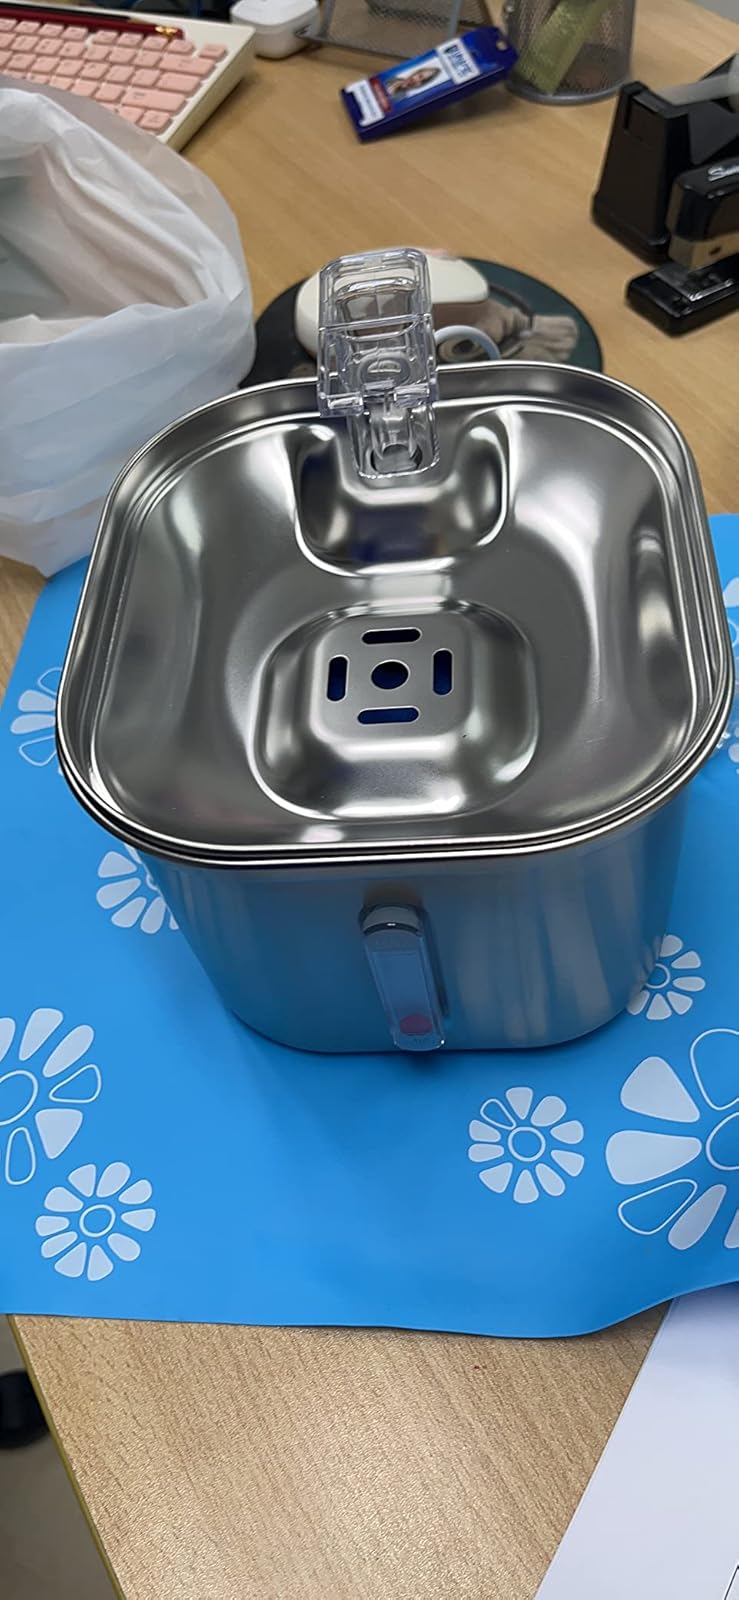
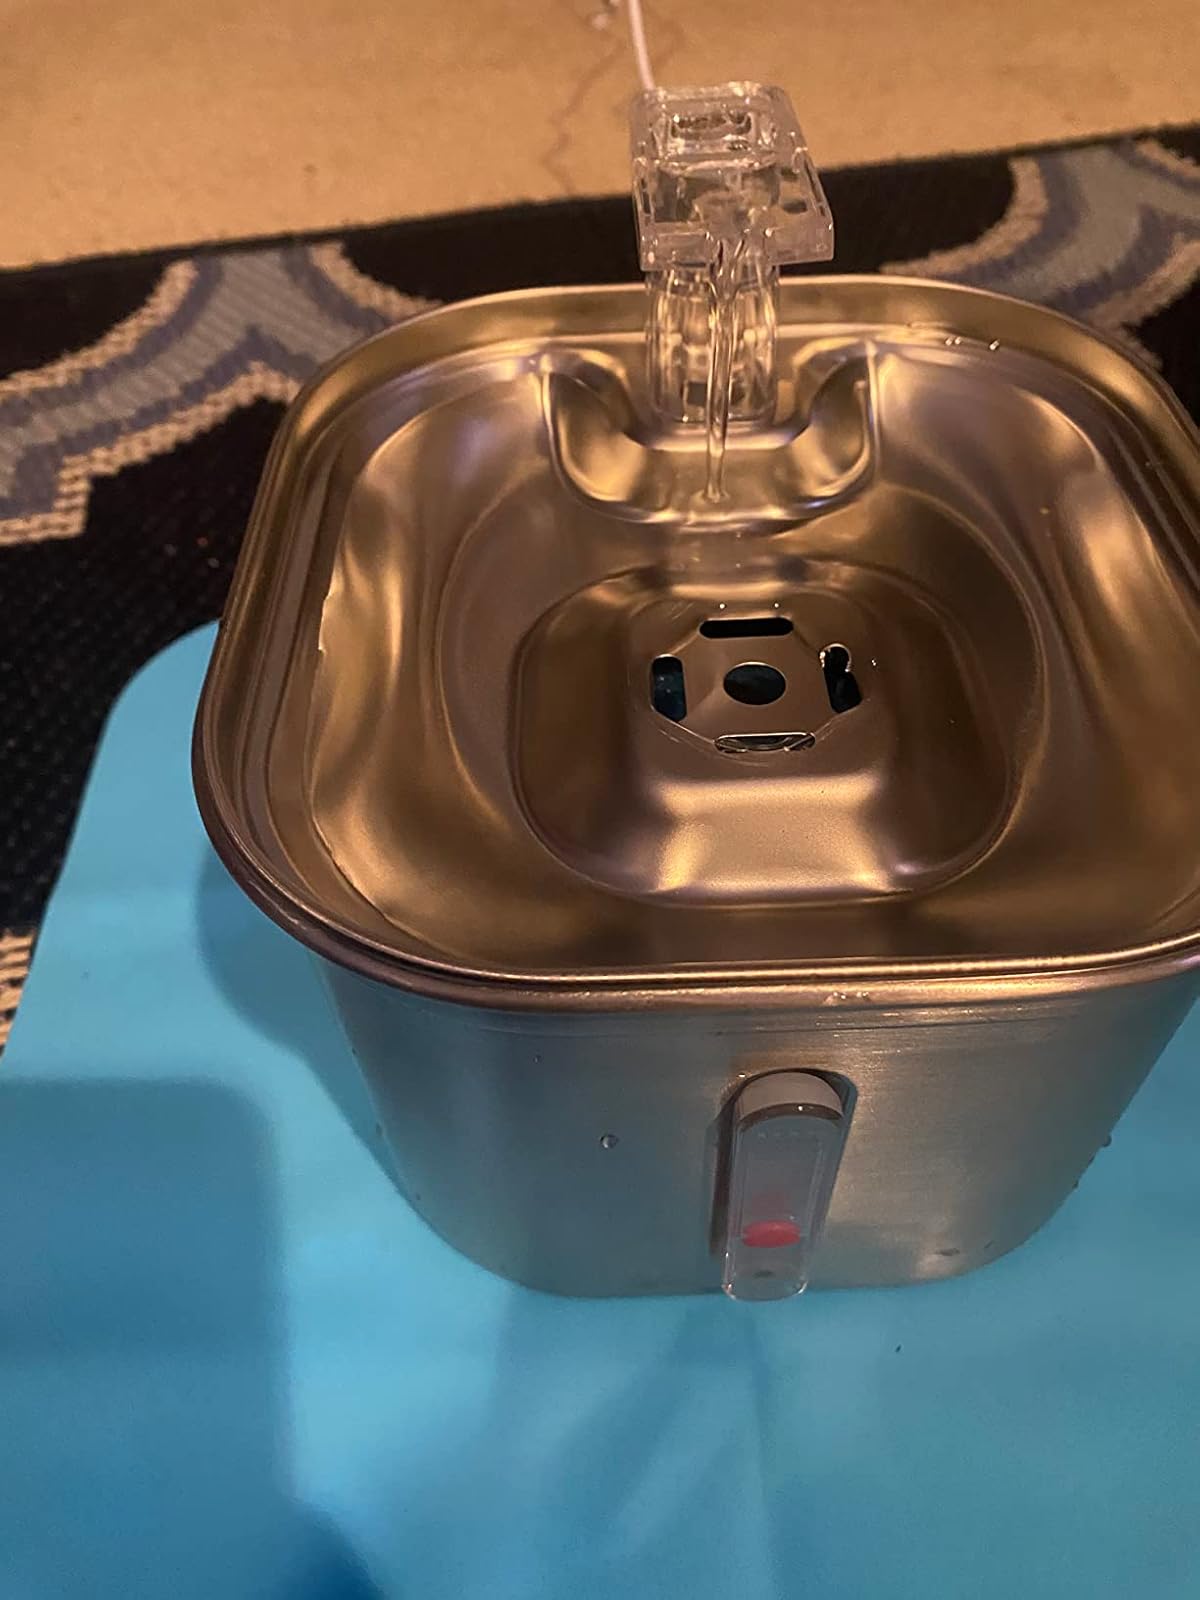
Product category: items_bowl
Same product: yes